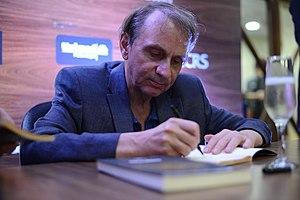
Michel Houellebecq, né le 26 février 1956 à Saint-Pierre, est un écrivain, poète et essayiste français.